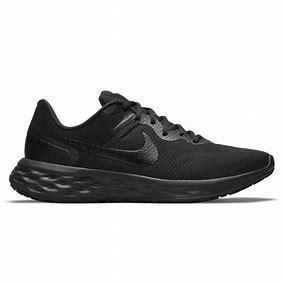
Brand: Nike
Model: Revolution 6 Next Nature